Hokitika Wildfoods Festival

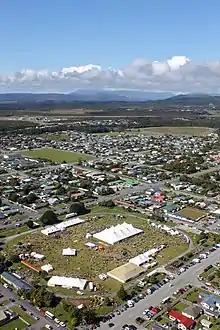
2011 Wildfoods Festival in Cass Square, Hokitika

The Hokitika Wildfoods Festival is an annual event held in early March in Hokitika, New Zealand. Its main attraction is an array of unusual foods, including huhu grubs, lamb's testicles, and horse semen.